Archduke Franz Ferdinand of Austria

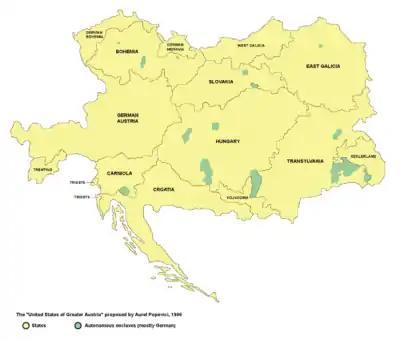
Map of the federalization of Austria-Hungary planned by Archduke Franz Ferdinand, the member states with separate governments

After his death, Archduke Karl became the heir presumptive of Austria-Hungary. Franz Ferdinand was buried with his wife Sophie in Artstetten Castle, Austria.